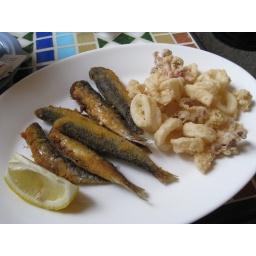
A tasty snack at the fish restaurant below the market in Ljubljana.